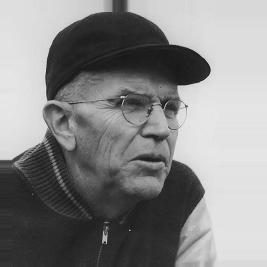
Age: 58